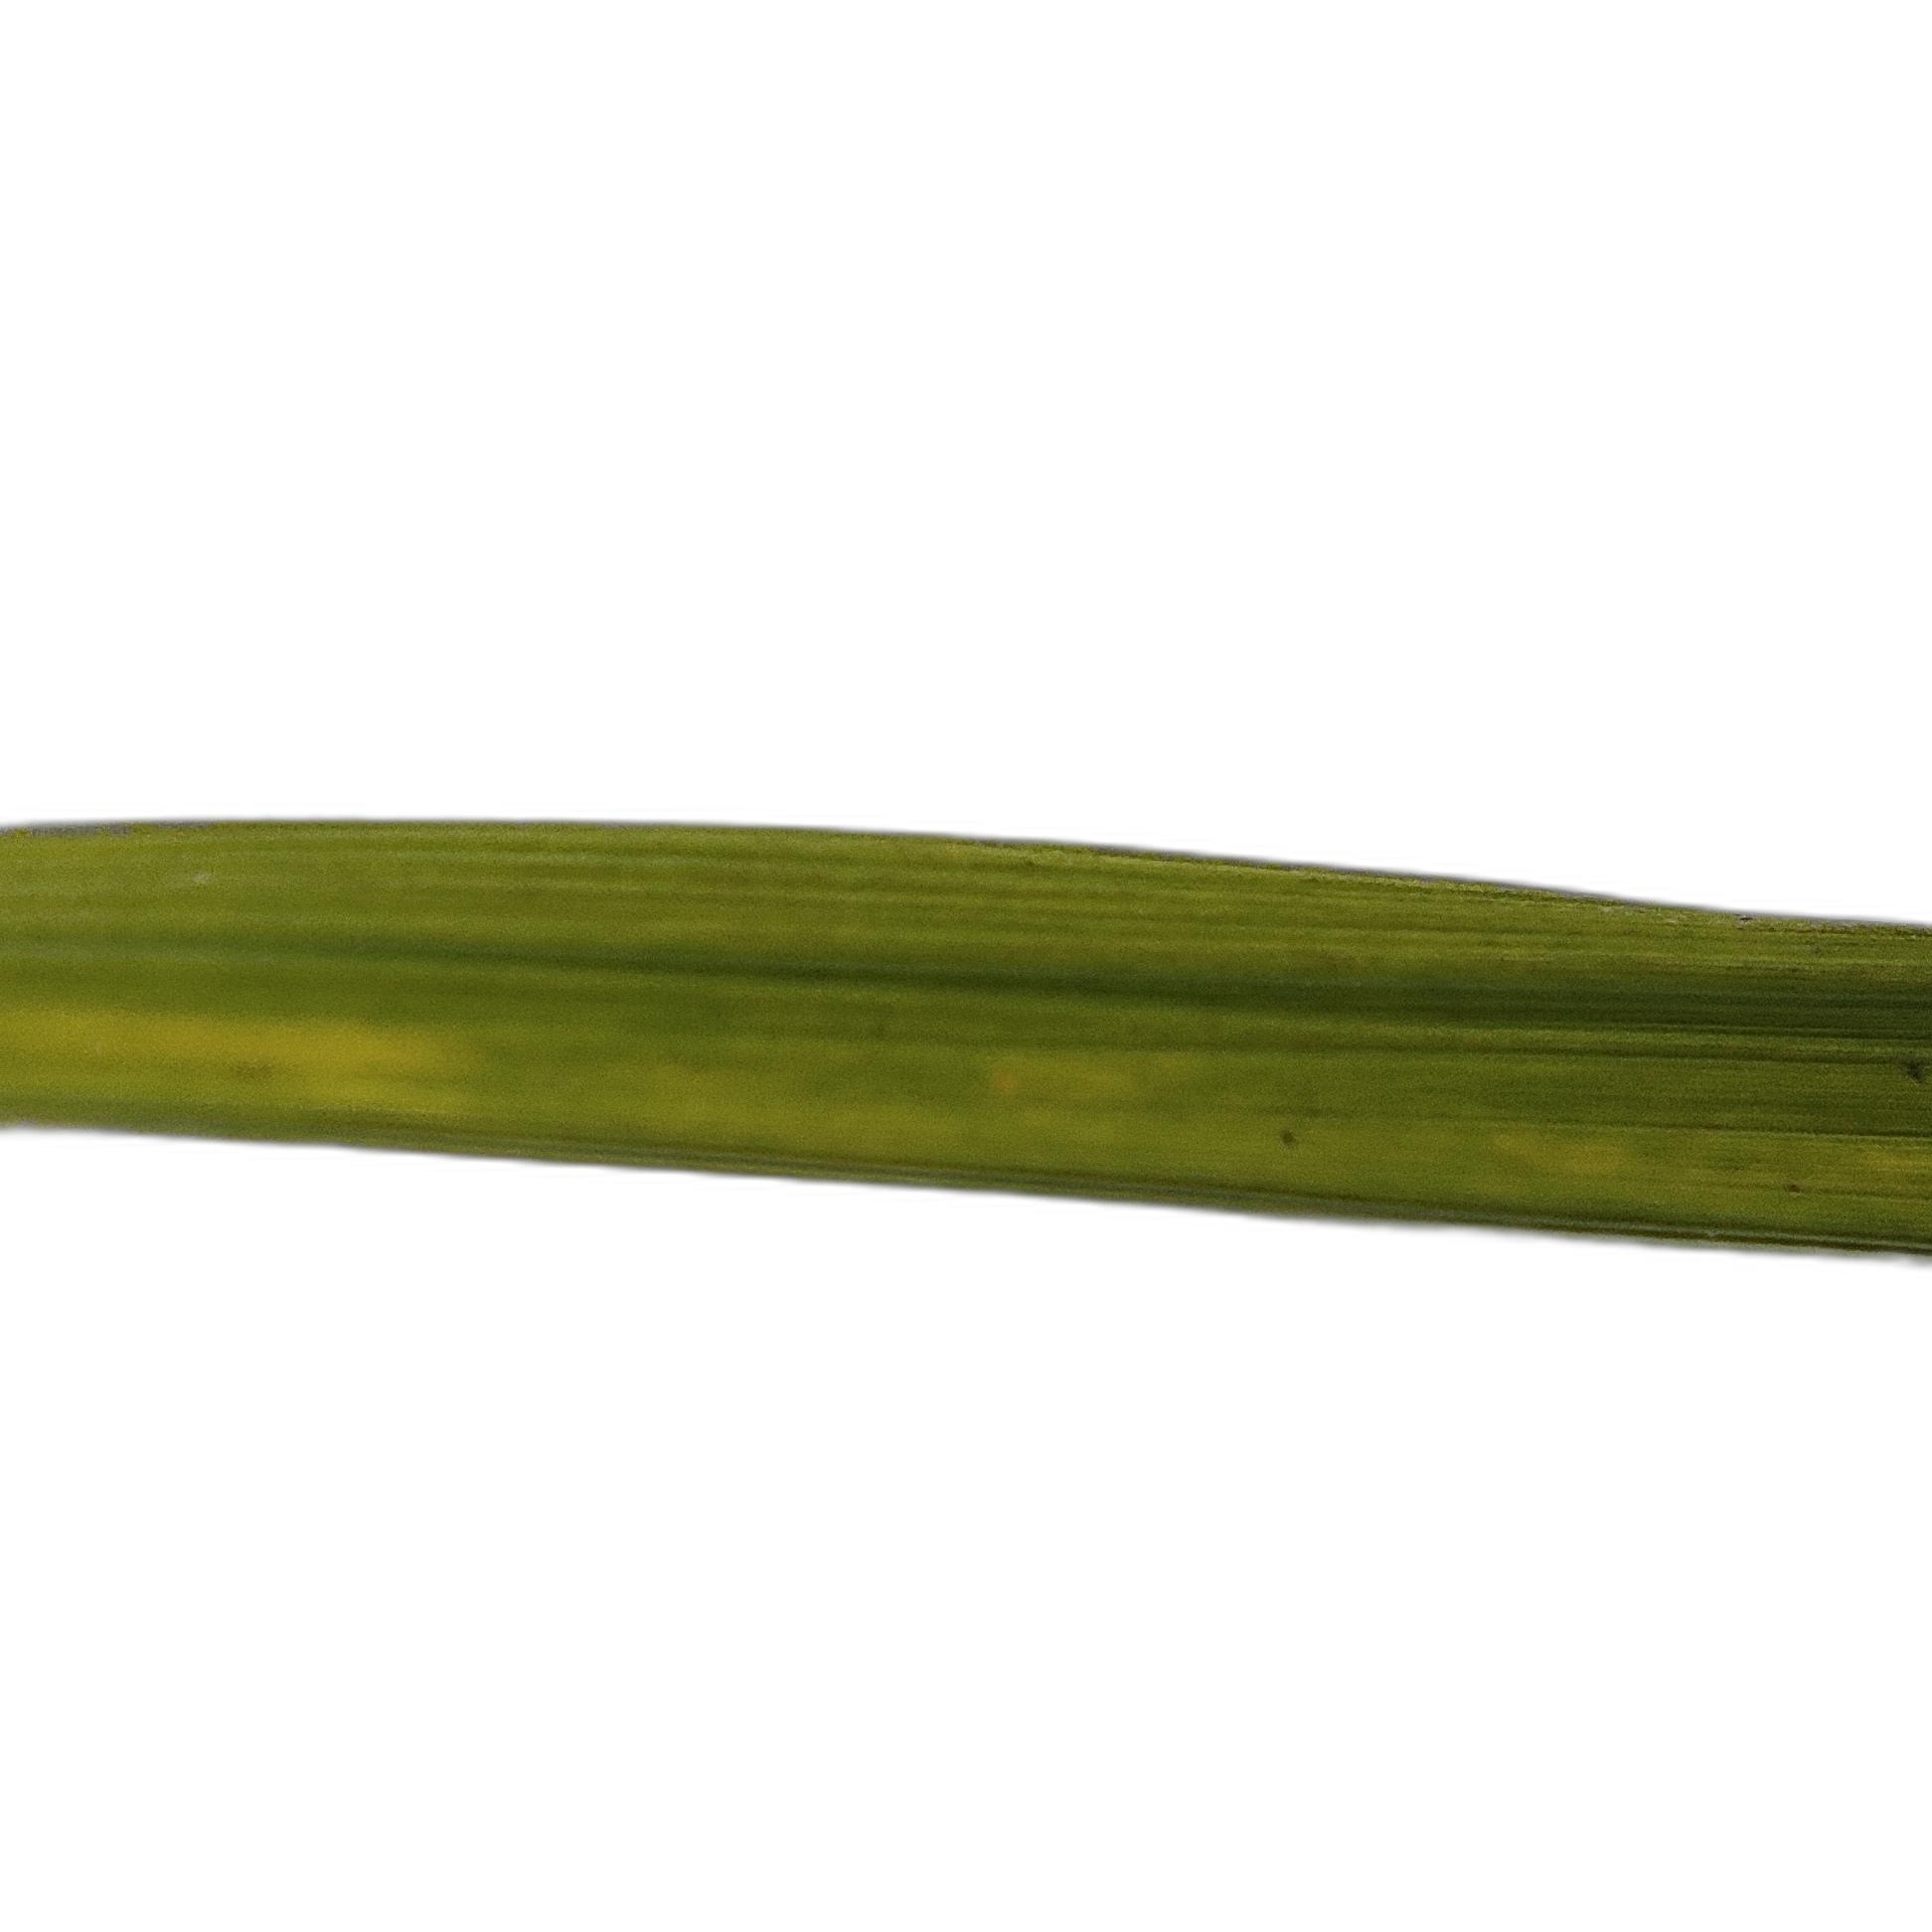
Label: Rice Tungro